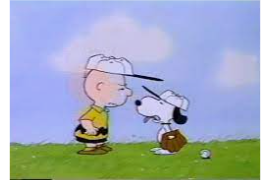
Portrait style: Cartoon Portrait